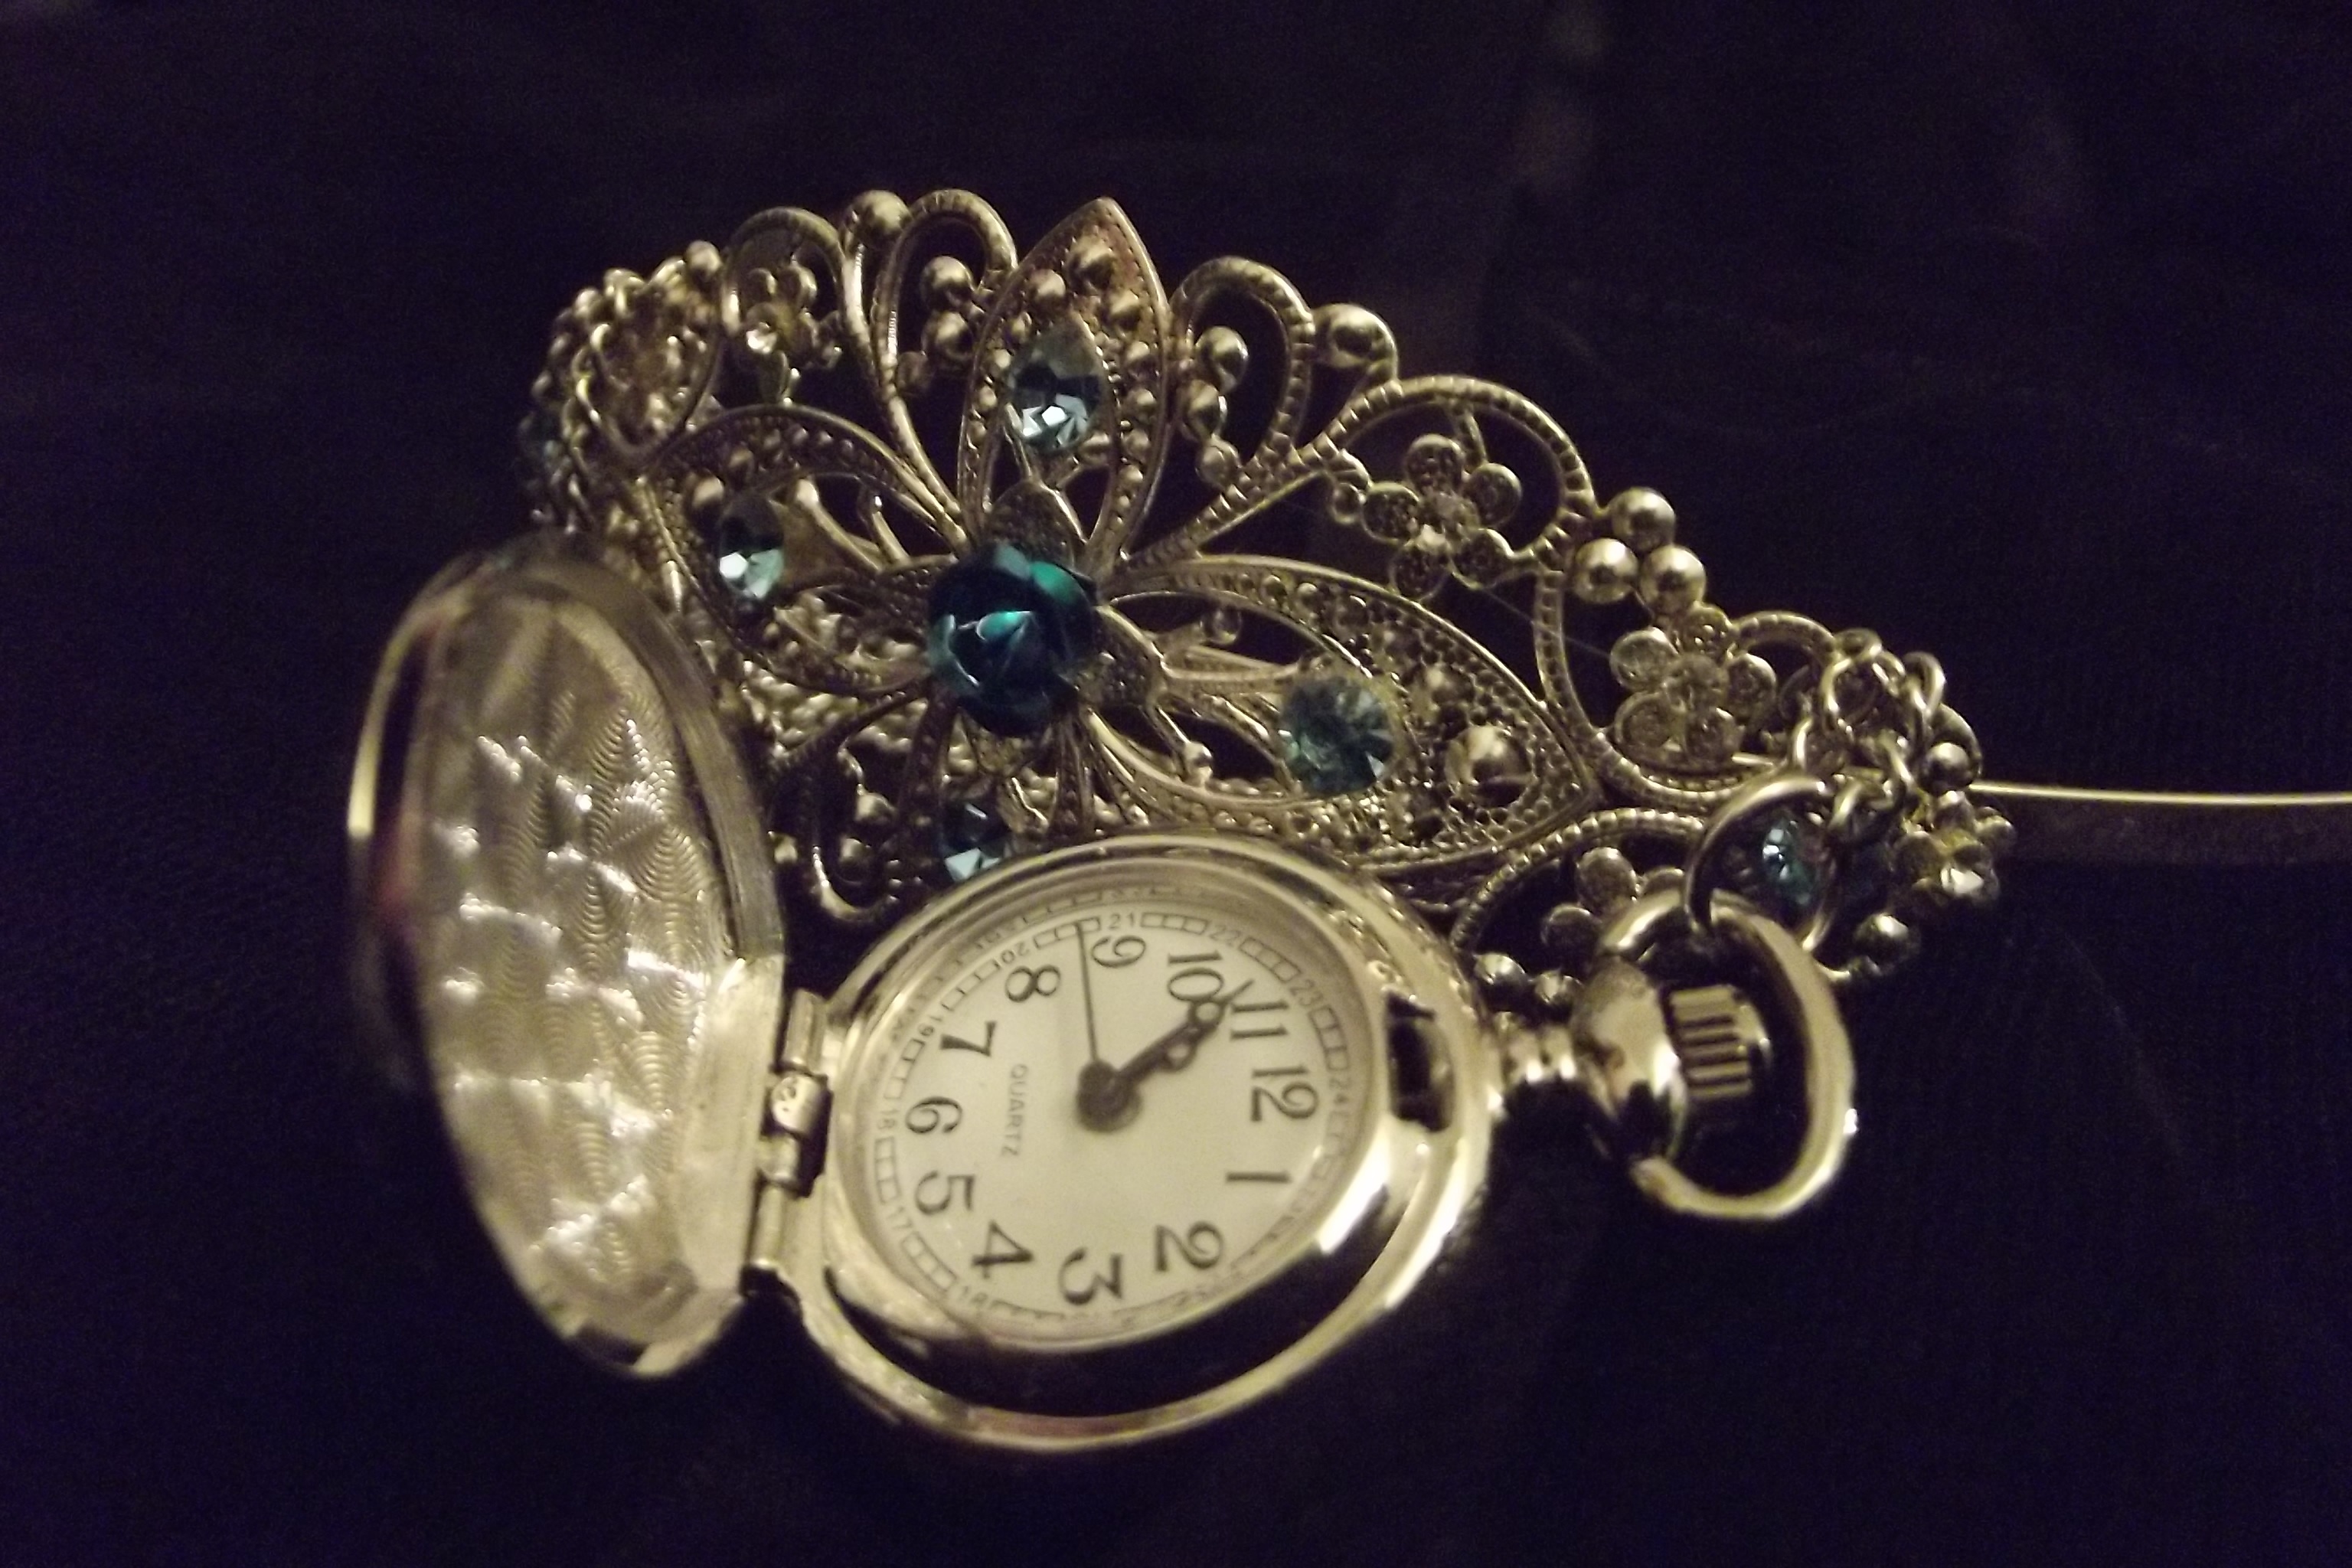
hand, clock, time, bracelet, crown, jewellery, luxury, silver, princess, tiara, elegance, accessory, pendant, locket, fashion accessory